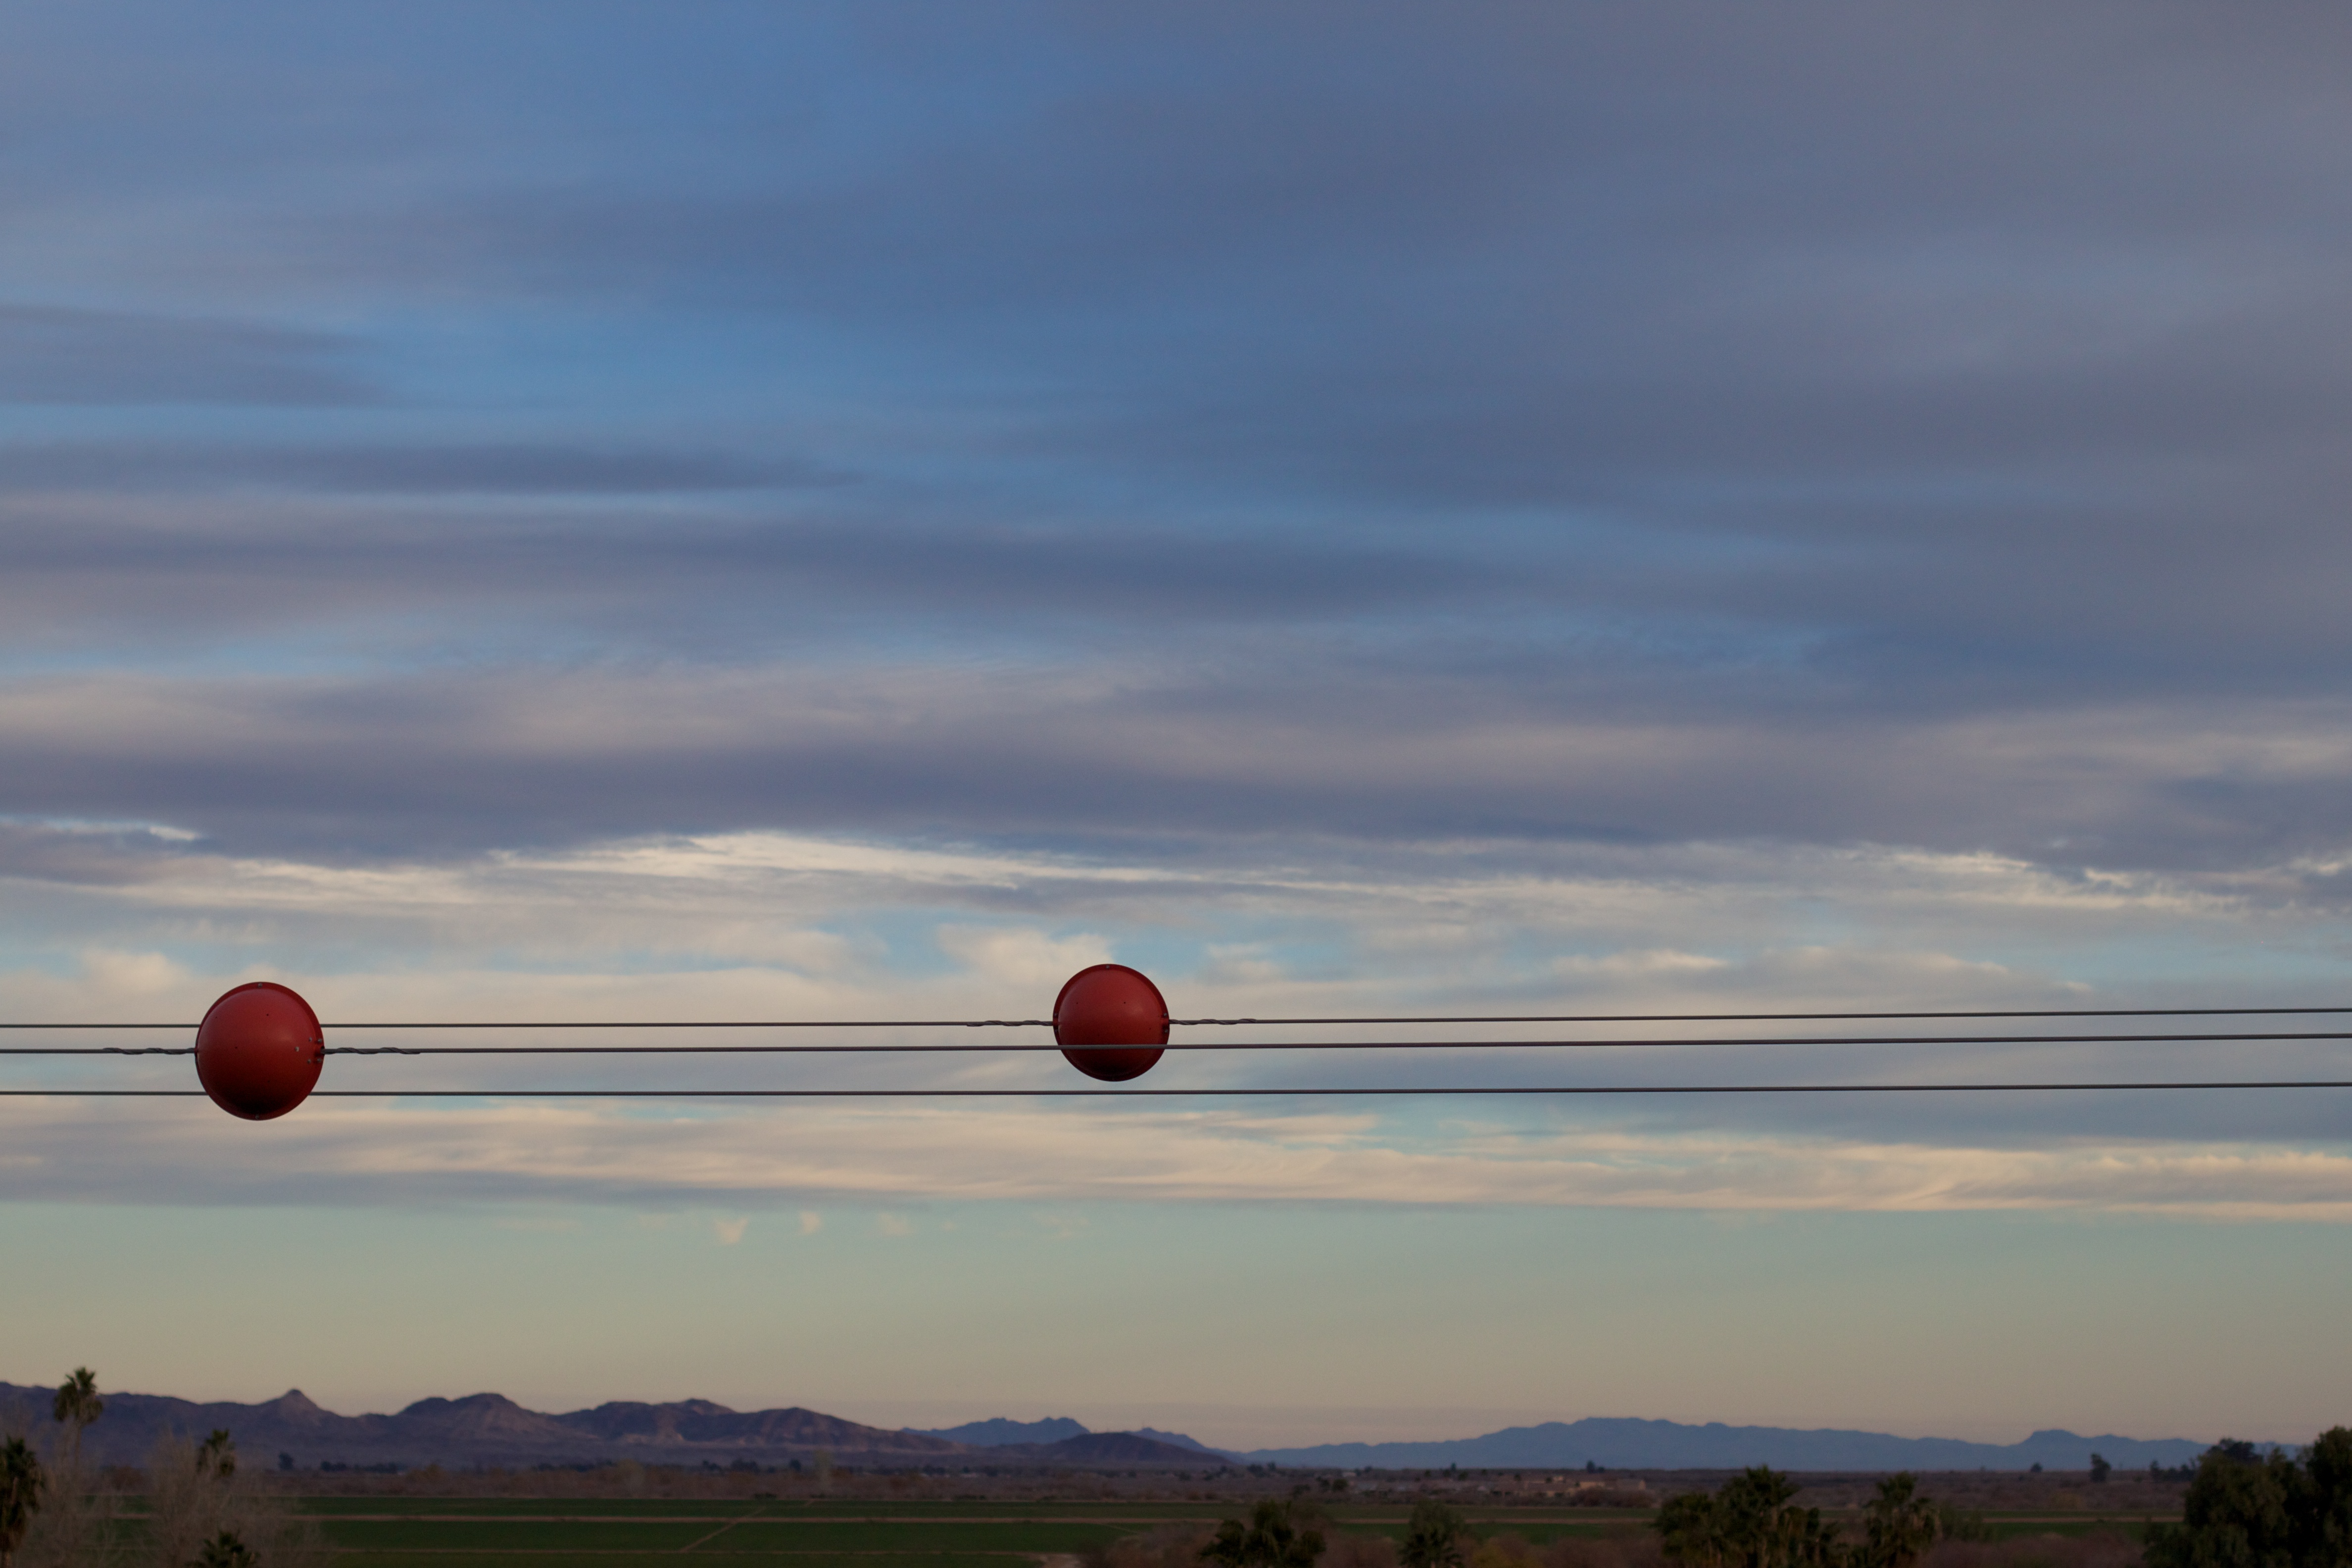
horizon, cloud, sky, sunrise, sunset, morning, hot air balloon, dawn, aircraft, dusk, evening, vehicle, hot air ballooning, atmosphere of earth